2009 FIA GT Championship

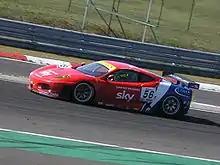
Ferrari won the GT2 Manufacturers' Cup

Although a GT1 Manufacturers’ Cup was listed in the Sporting Regulations for the 2009 FIA GT Championship, no points table for this award was published. An award was given only for the manufacturers in the GT2 category.